Svenny Kopp

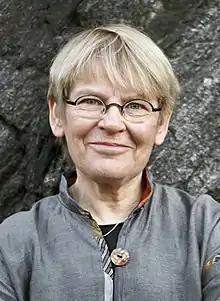
Svenny Kopp in November 2010

Svenny Kopp (born 22 April 1948) is a Swedish psychiatrist at Queen Silvia Children's Hospital, in Gothenburg. Her research is primarily focused on neuropsychiatric disorders in children and adolescents. Kopp studied for her doctorate at the Institute of Neuroscience and Physiology at the Sahlgrenska Academy at the University of Gothenburg. In her thesis, titled the "Girl Project", found that girls with signs of autism and ADHD are often not taken seriously and misdiagnosed by professionals.